R. J. Mitchell

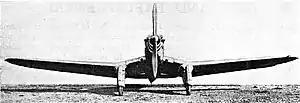
Supermarine Type 224

Britain's final entry in the series, the Supermarine S.6B, marked the culmination of Mitchell's quest to "perfect the design of the racing seaplane". It was sponsored by a wealthy philanthropist, Lady Houston, who donated after the British Government decided not to enter an RAF team for the 1931 contest.